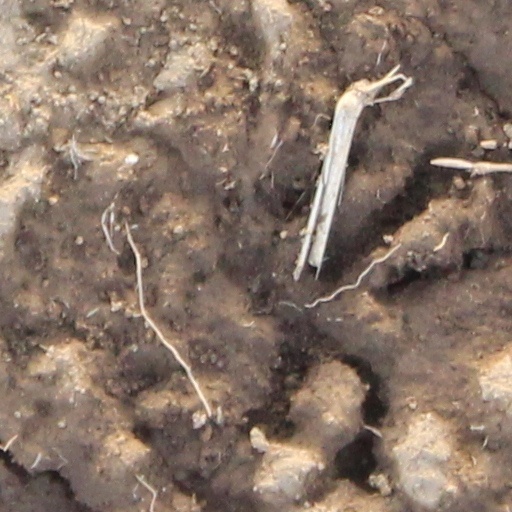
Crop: wheat